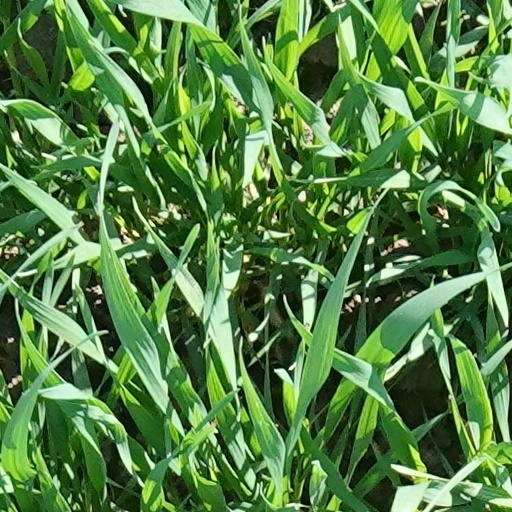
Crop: wheat